Sabirabad District

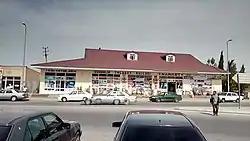
Sabirabad Road

There are 3rd and 4th category railways in the district. The roads lengthen 522 km. The country indicator is 7.9 percent. The republican significance motorway lengthens 243 km. The country indicator is 8.6%. The highway lengthens 279 km. The country indicator is 7.8 percent. Rail transport is also widely used in the region.